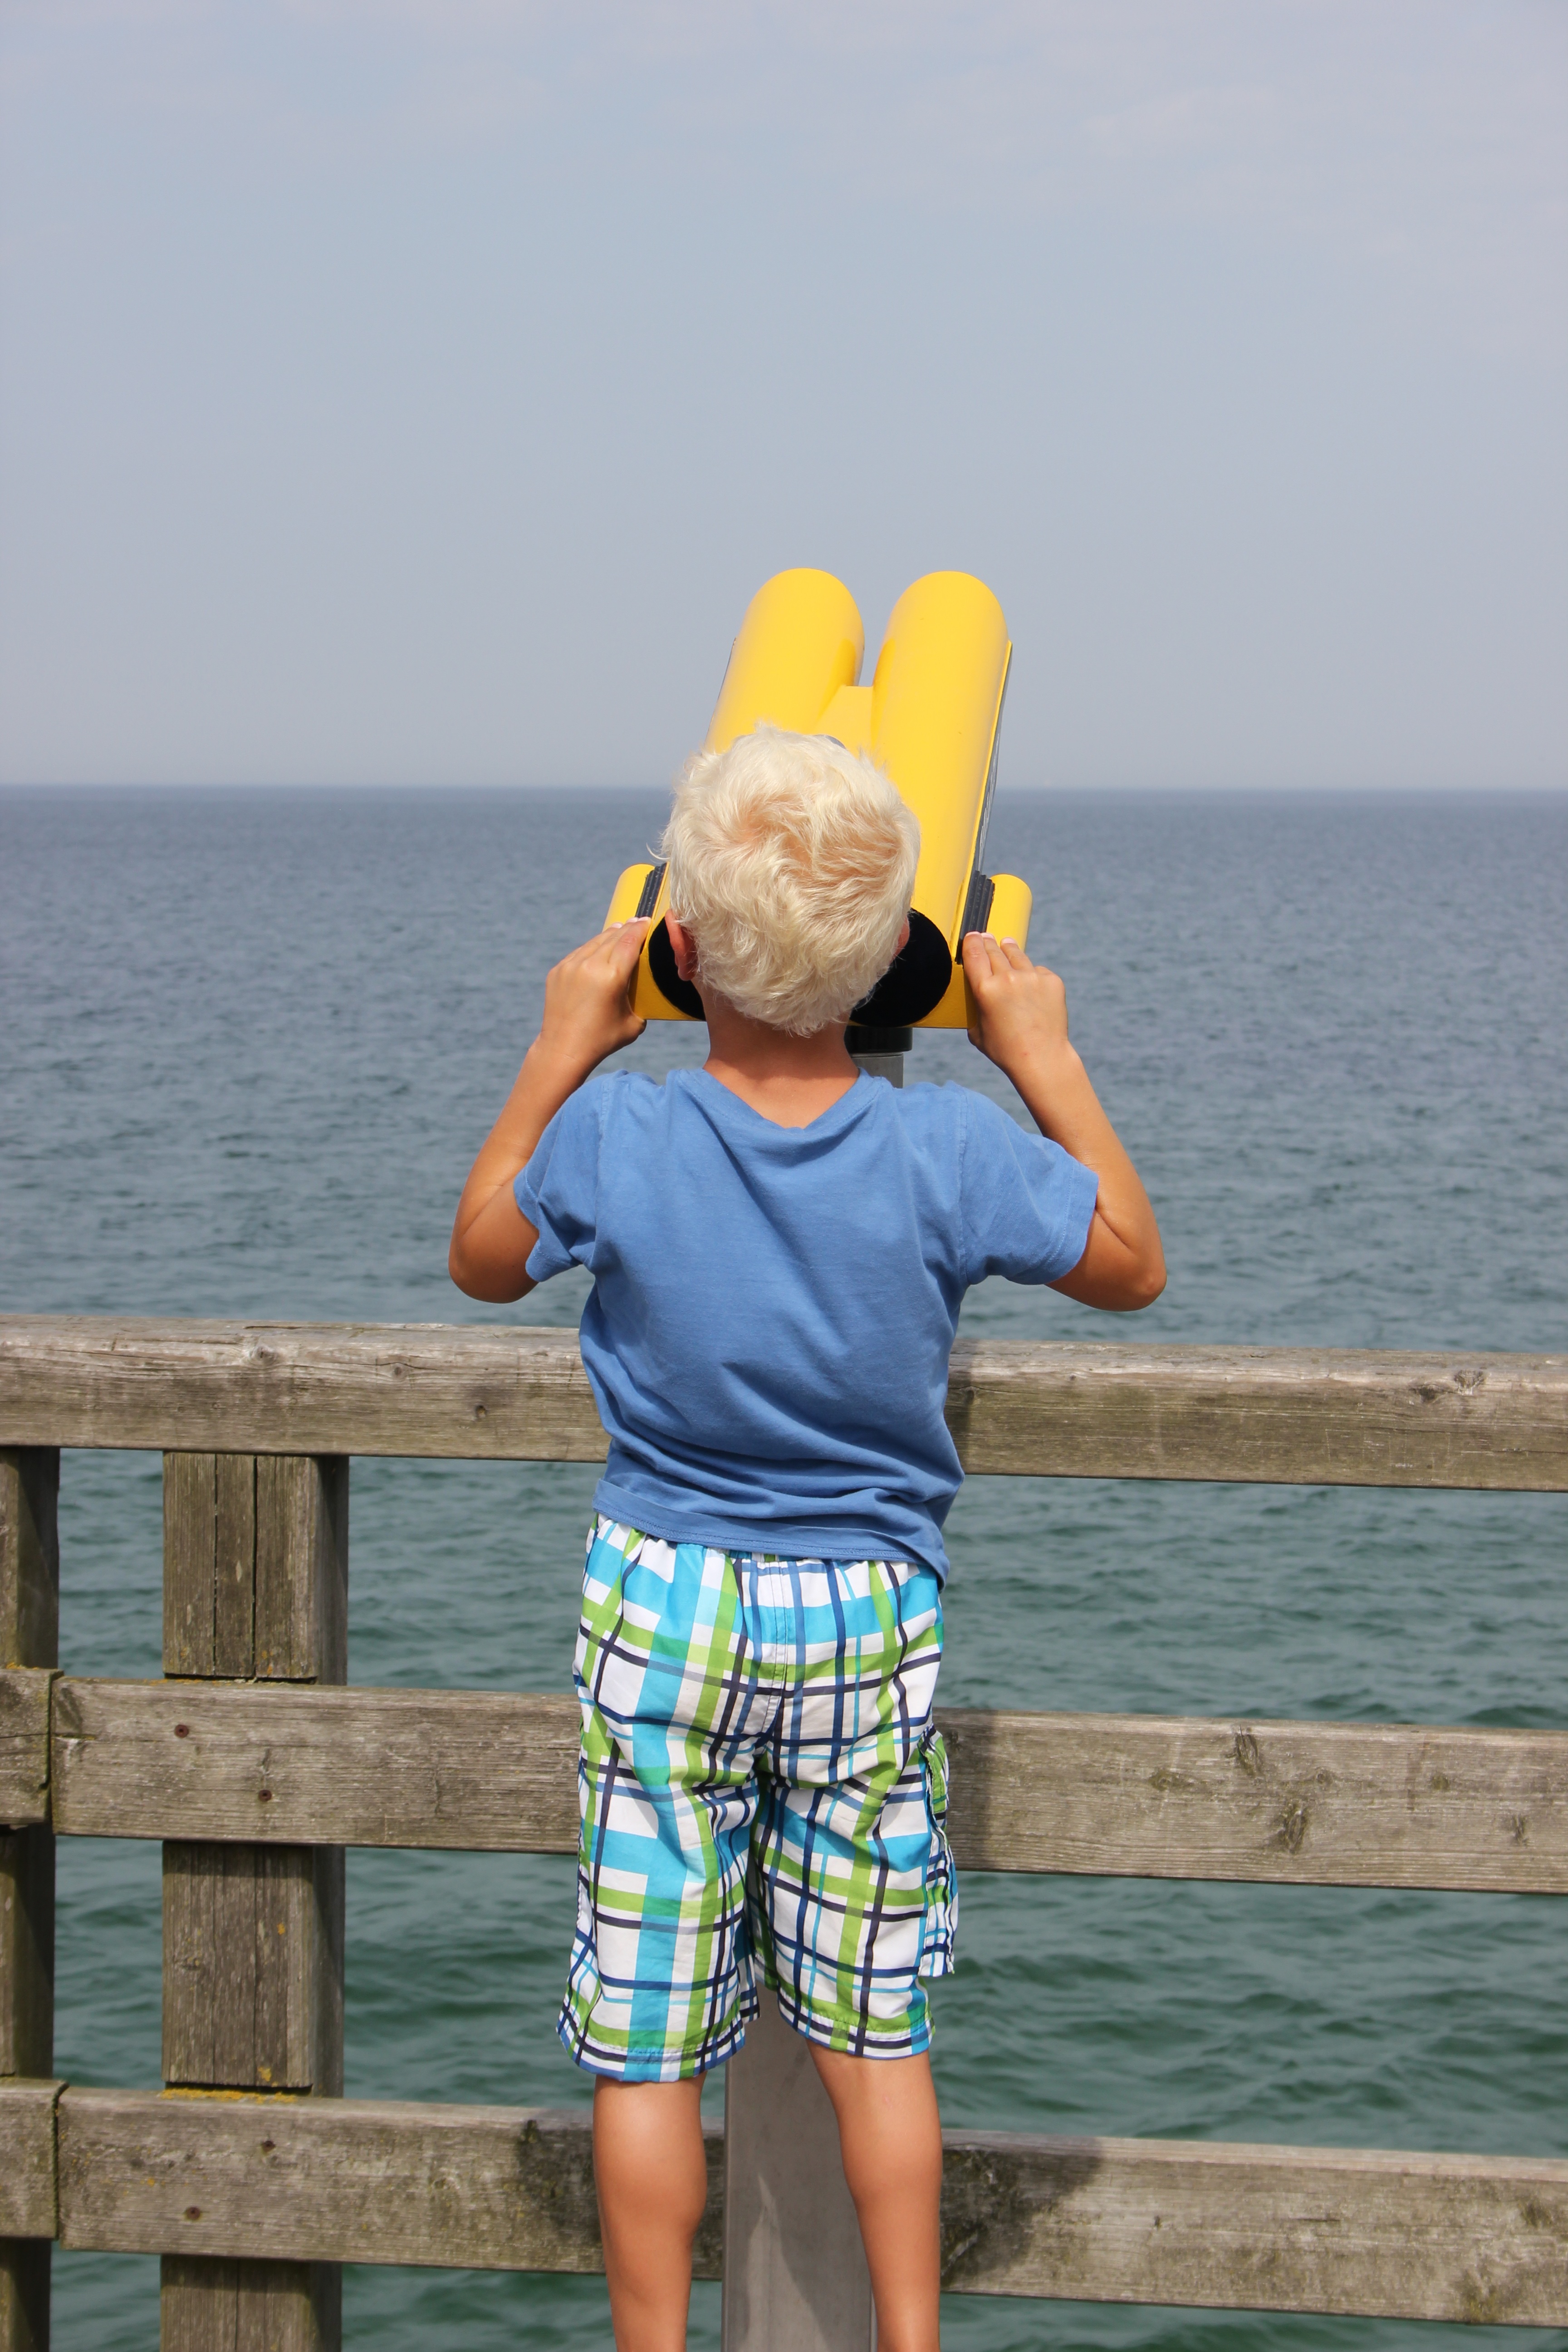
watch, beach, sea, view, vacation, telescope, spring, child, blue, yellow, season, fun, vision, look, outlook, viewpoint, search, binoculars, distant view, foresight, by looking, coins telescope